In the Garden - Under the Arbour at the Moulin de la Galette

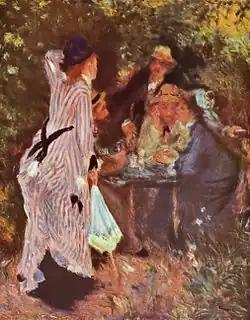
"In the Garden - Under the Arbour at the Moulin de la Galette" (1875) by Pierre-Auguste Renoir

In the Garden - Under the Arbour at the Moulin de la Galette ("Au jardin - Sous la tonnelle au moulin de la Galette") is an 1875 oil on canvas painting by Pierre-Auguste Renoir, painted in his studio on Rue Cortot in Montmartre. It was acquired by Ivan Morozov, from whose collection it was seized in 1919 during the October Revolution. It was initially assigned to the State Museum of Modern Western Art and then transferred to its present home in the Pushkin Museum in 1948.